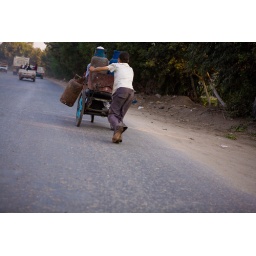
A boy pushing gas canisters along a highway in the Nile Delta.